Arthur Young (police officer)

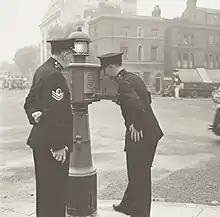
Police pillar with West Midlands Police officers, c.1950

After the Coventry Blitz of November 1940, Young was seconded by the Home Office for six months to run the Coventry City Police, the chief constable being fully occupied as civil defence controller. He introduced there a "good neighbour scheme" for civilians who had been bombed out that he had previously set up in Leamington.